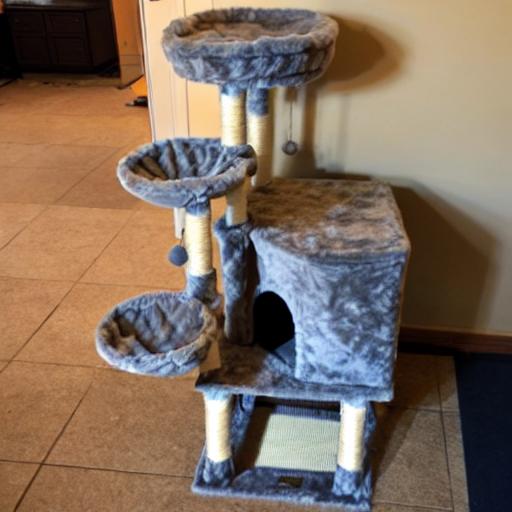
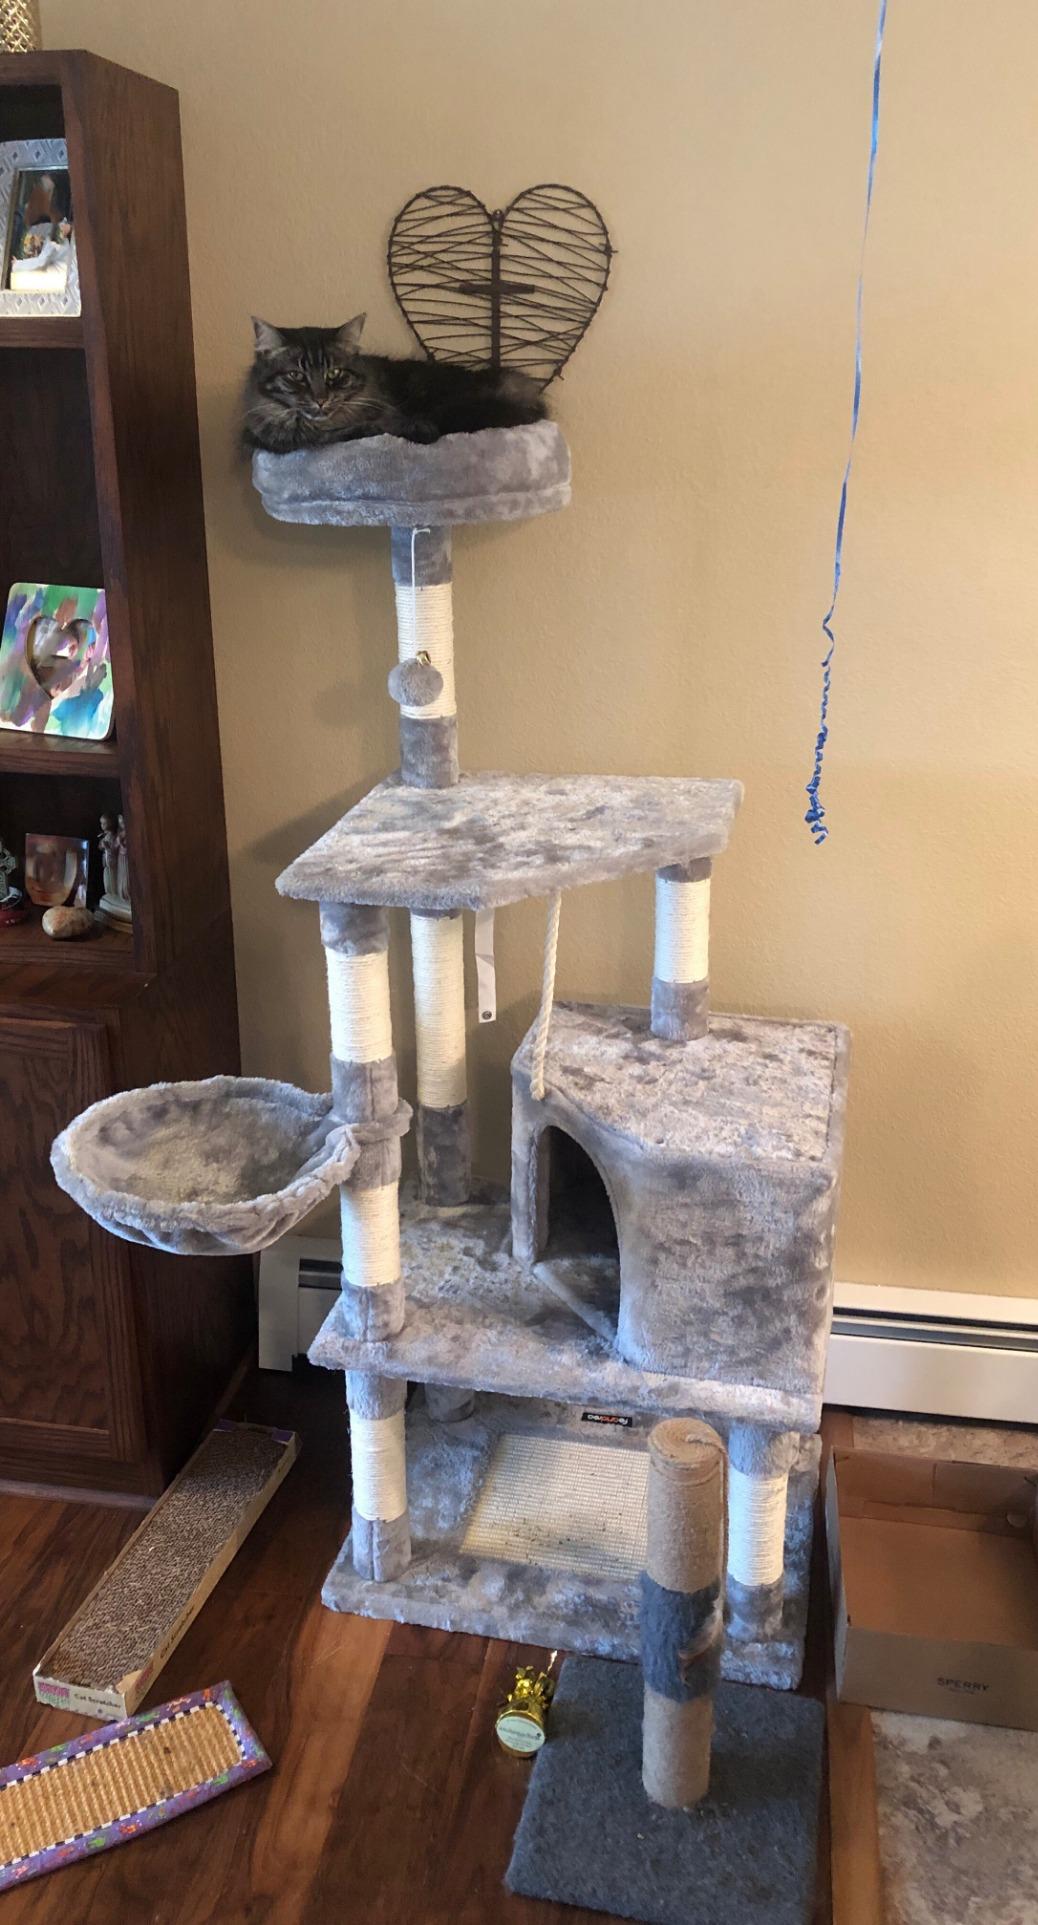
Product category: items_cat tree
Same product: no